Aleksandr Kvyatkovsky

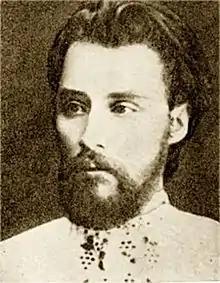
A Russian revolutionary and member of the Executive Committee of Narodnaya Volya

Aleksandr Aleksandrovich Kvyatkovsky (January 1852 – ) was a Russian revolutionary and member of the Executive Committee of Narodnaya Volya.